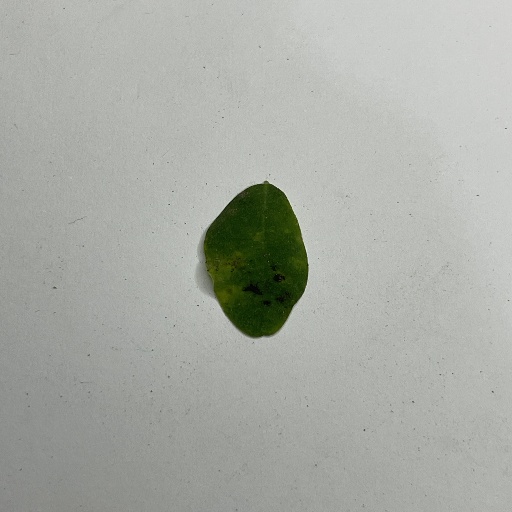
Species: Sojina
Leaf condition: Bacterial Spot